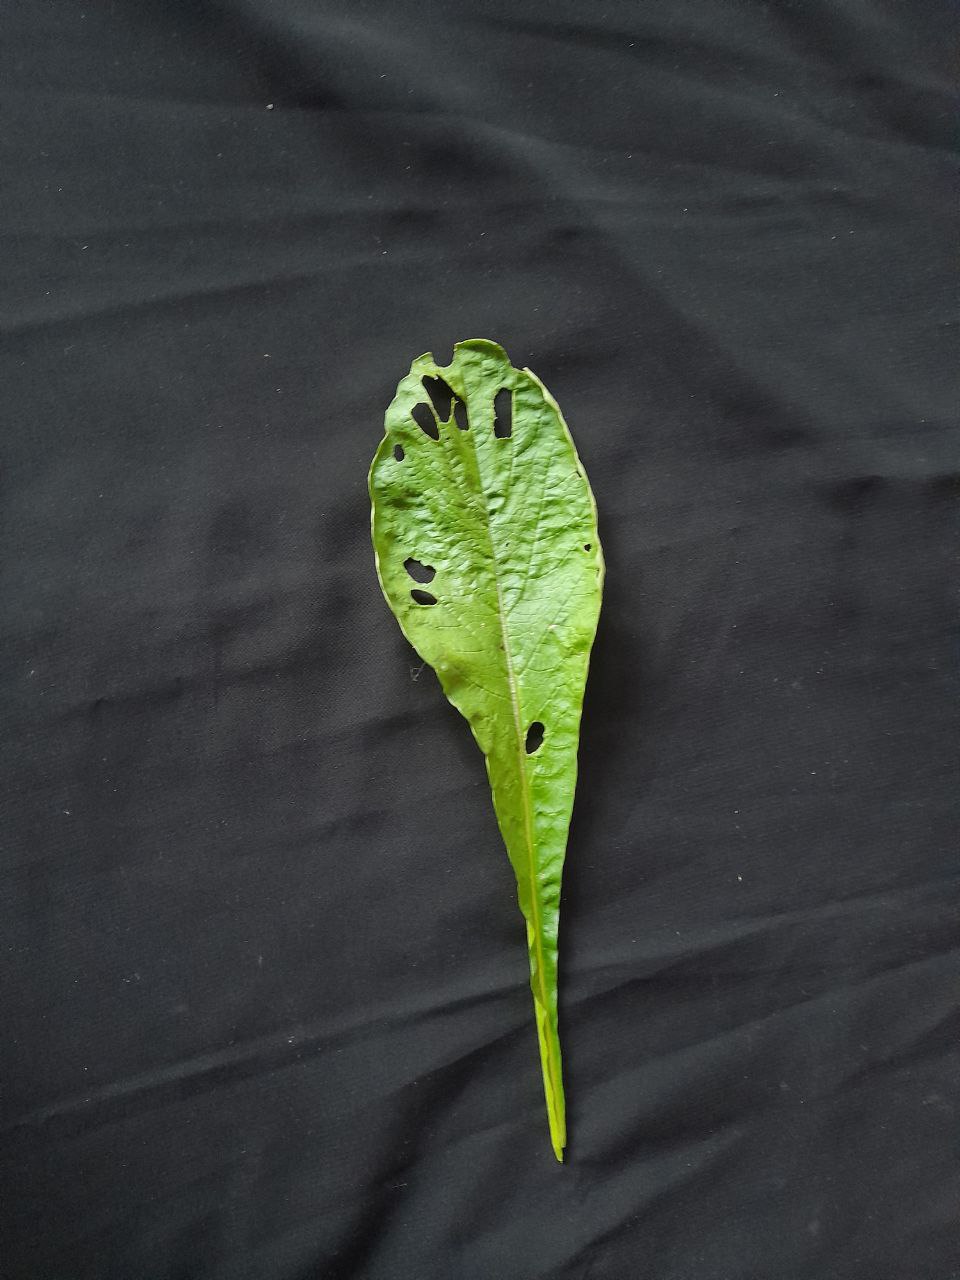
Label: flea beetle